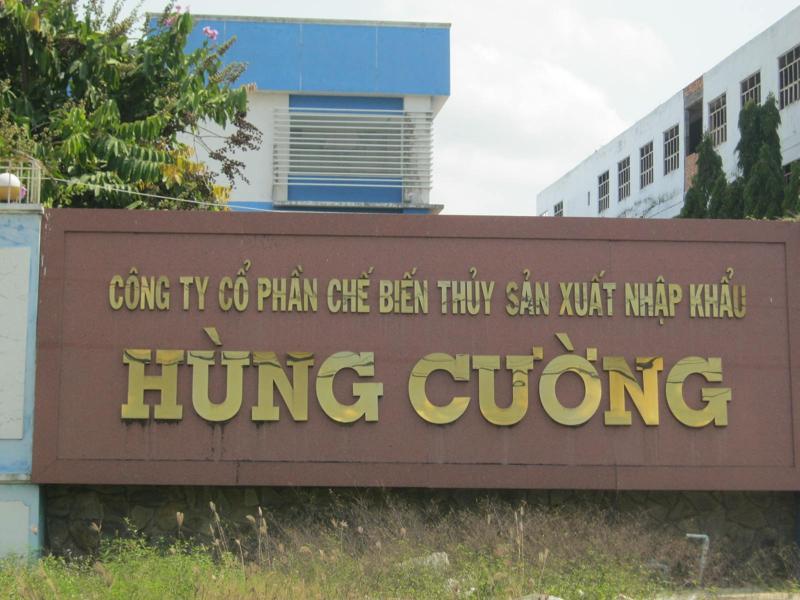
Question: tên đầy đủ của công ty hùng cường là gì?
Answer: tên đầy đủ của công ty hùng cường là công ty cổ phần chế biến thủy sản xuất nhập khẩu